Katarina Zrinska

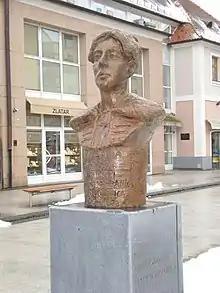
Bust of Katarina Zrinska in Čakovec

Countess Ana Katarina Zrinska (c. 1625–1673) was a Croatian noblewoman and poet, born into the House of Frankopan, Croatian noble family. She married Count Petar Zrinski of the House of Zrinski in 1641 and later became known as Katarina Zrinska. She is remembered in Croatia as a patron of the arts, a writer and patriot. She died in obscurity in a monastery in Graz following the downfall of the Zrinski-Frankopan conspiracy in 1671 and the execution of both her husband Petar Zrinski and her brother Fran Krsto Frankopan. Her most notable literary work is Putni tovaruš, written 1660 at her estates in Ozalj.